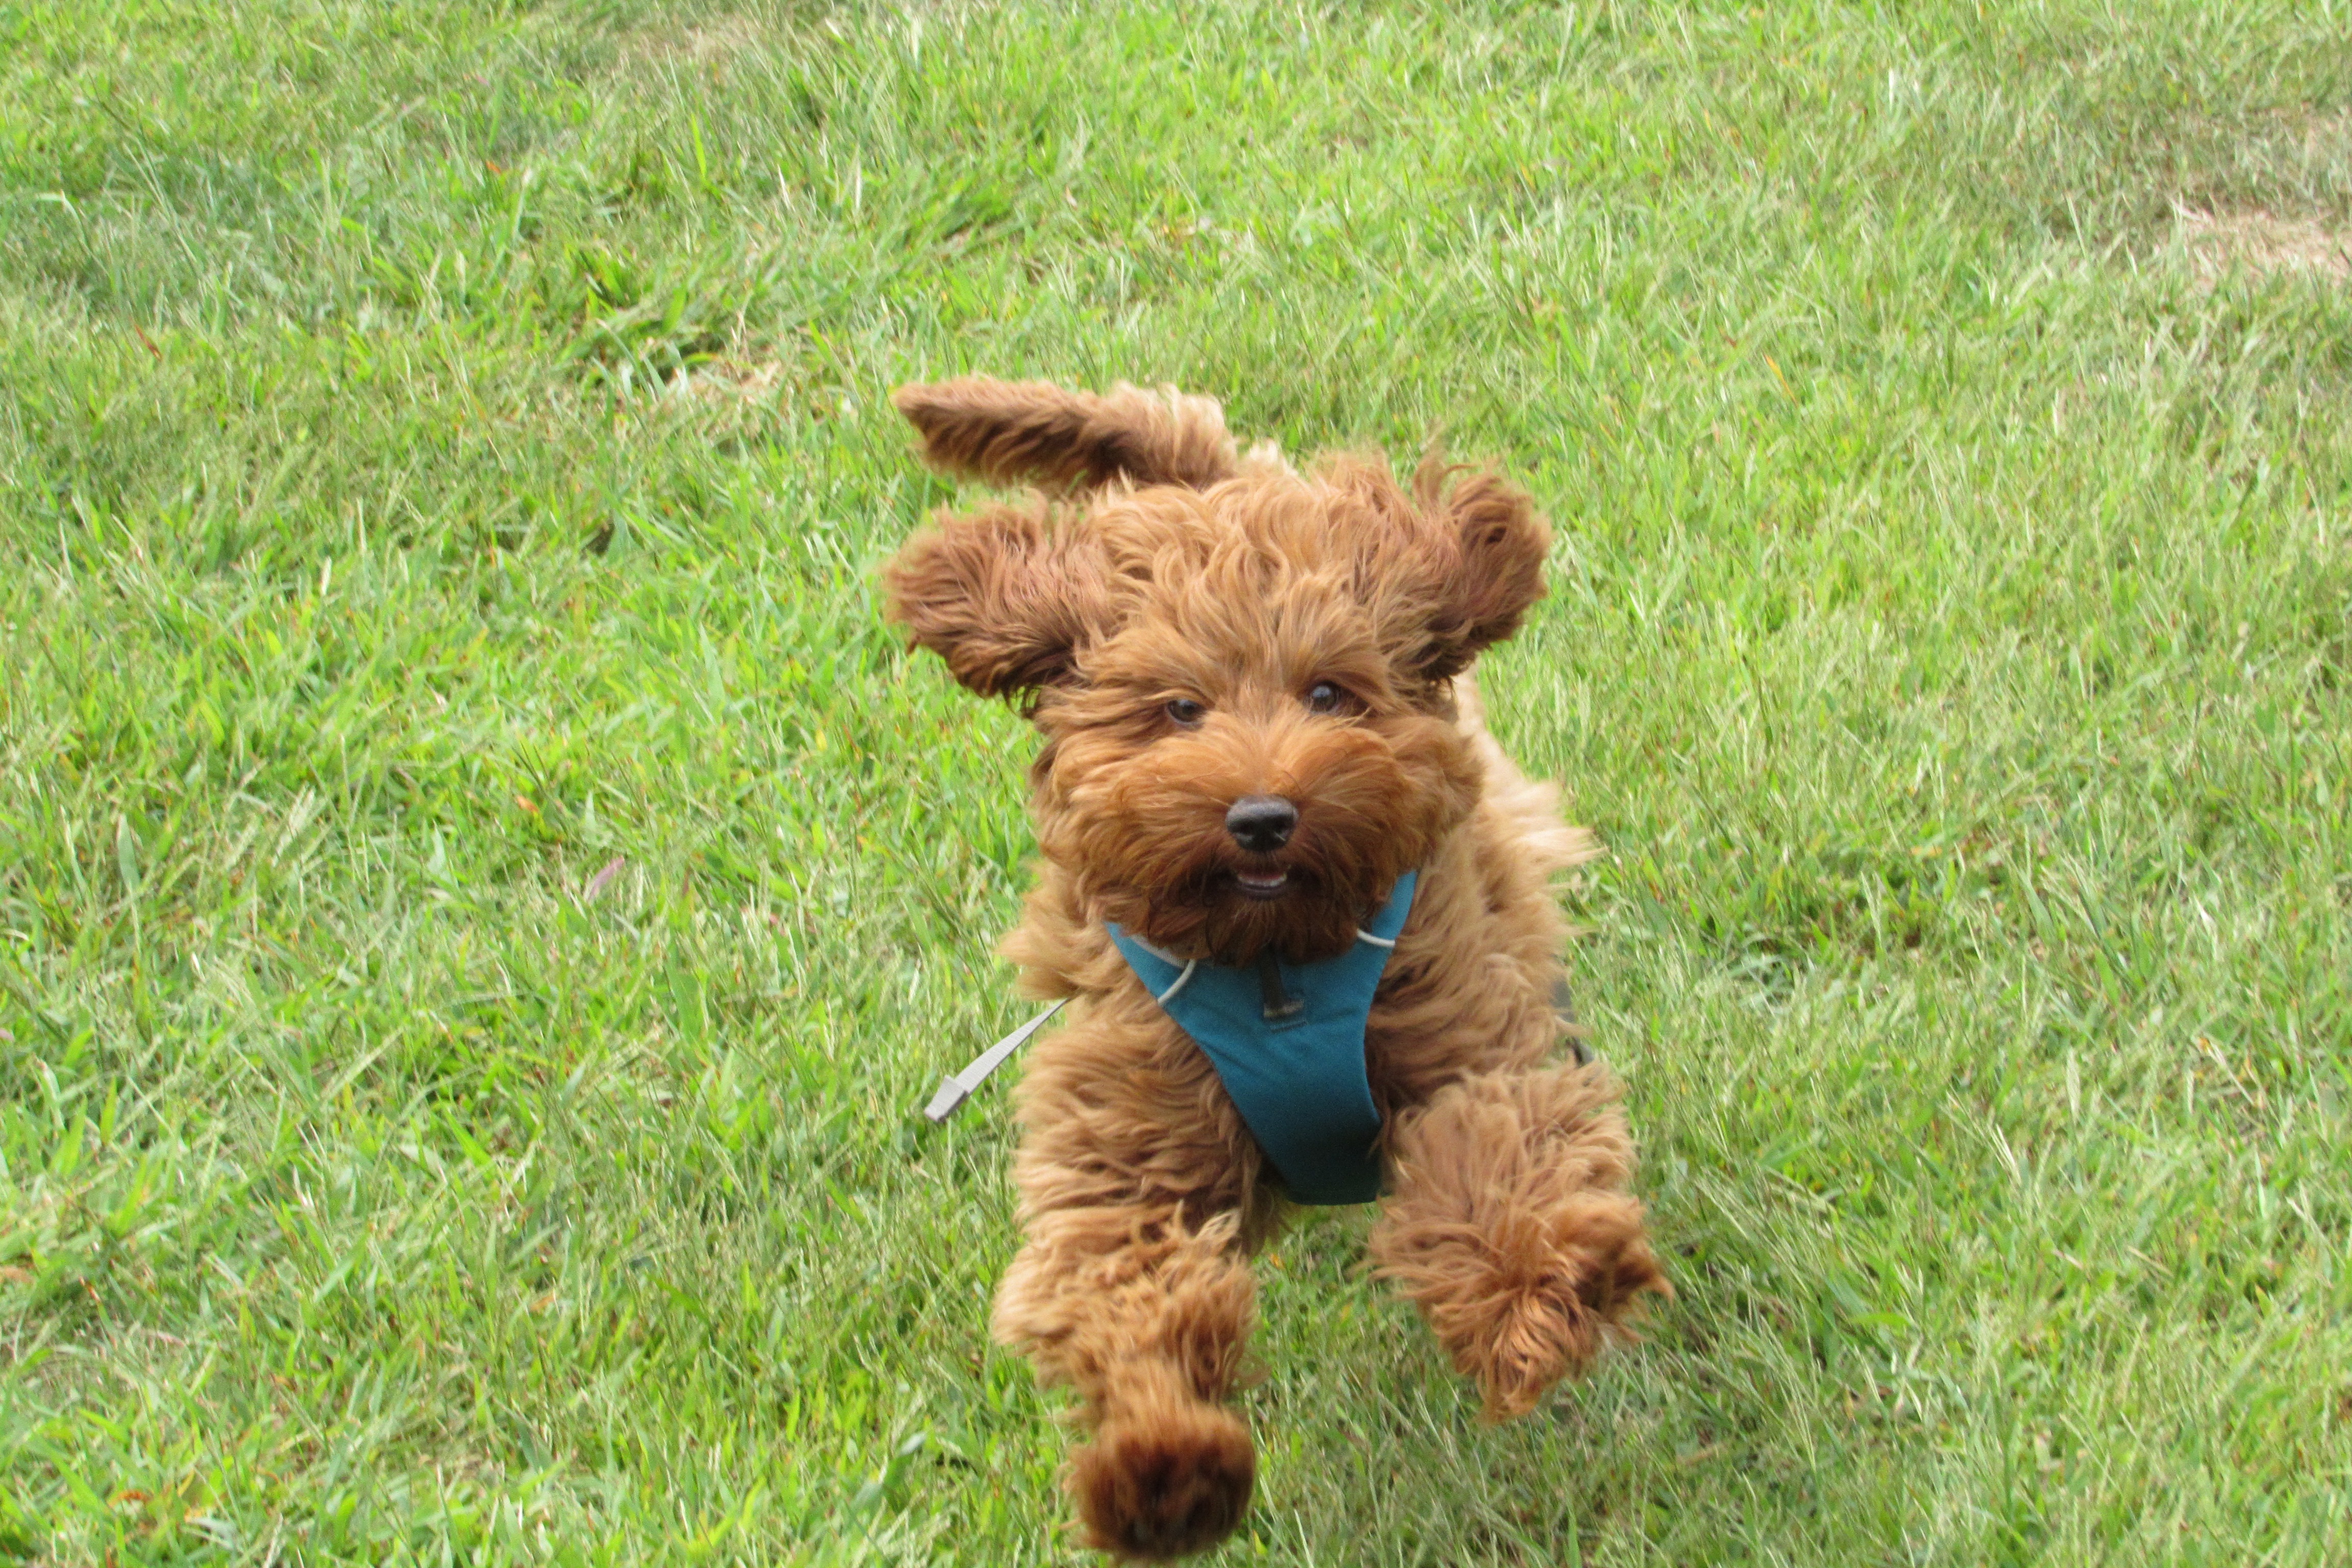
puppy, dog, animal, canine, summer, pet, young, small, park, mammal, poodle, happy, little, vertebrate, domestic, dog breed, terrier, retriever, breed, doggy, labradoodle, doodle, dog park, rocky hill, cairn terrier, irish terrier, lakeland terrier, dog like mammal, australian terrier, dog breed group, schnoodle, glen of imaal terrier, dog crossbreeds, norwich terrier, norfolk terrier, welsh terrier, pumi